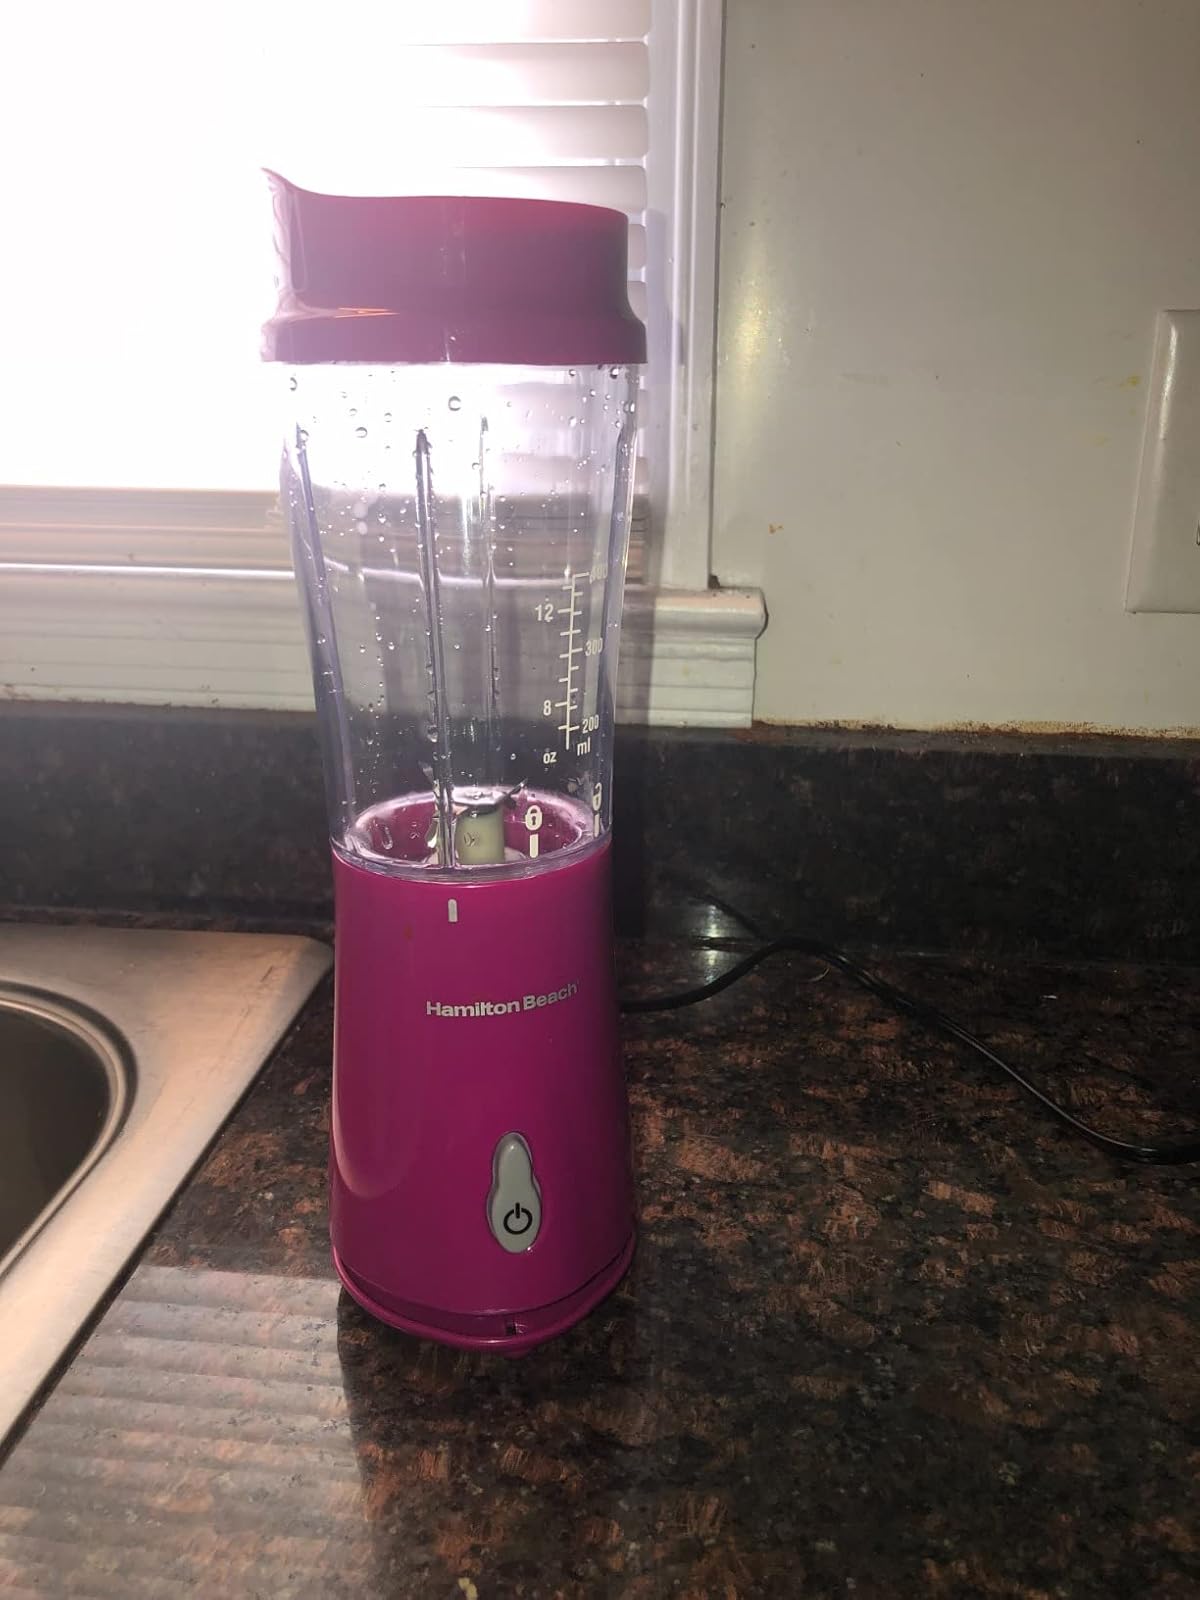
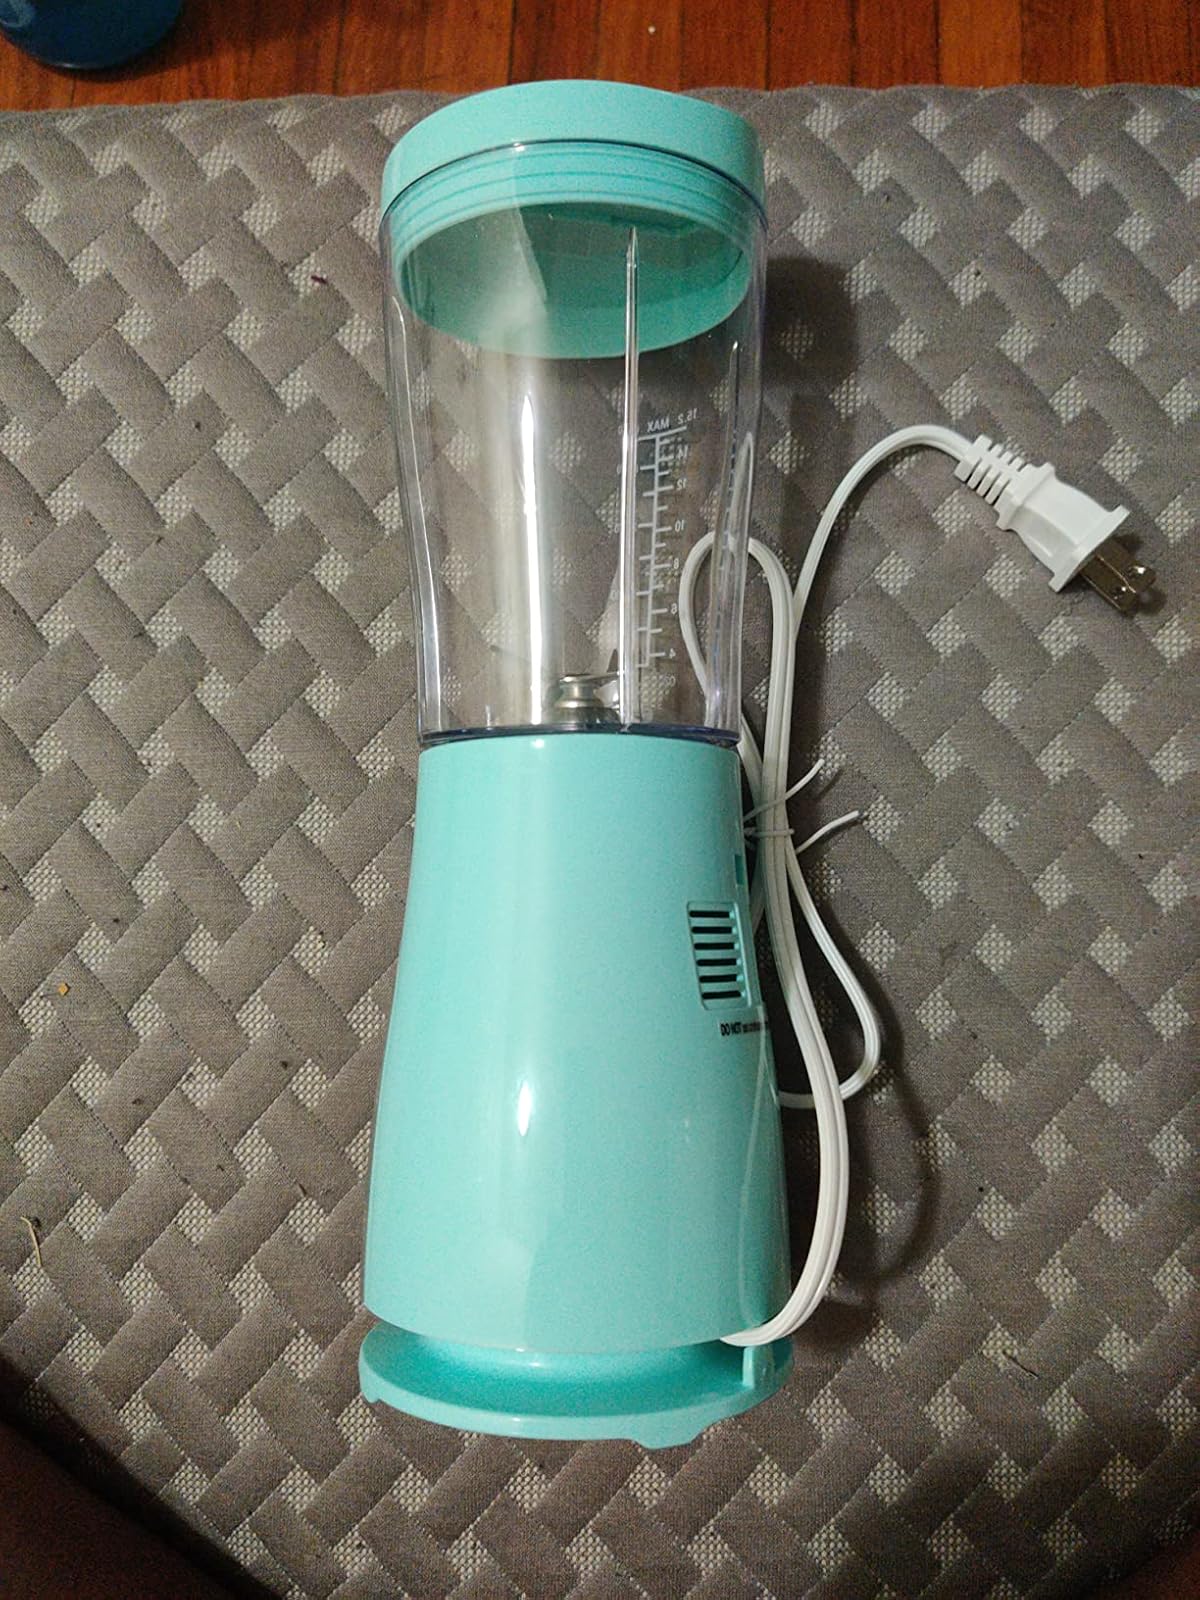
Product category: items_blender
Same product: no